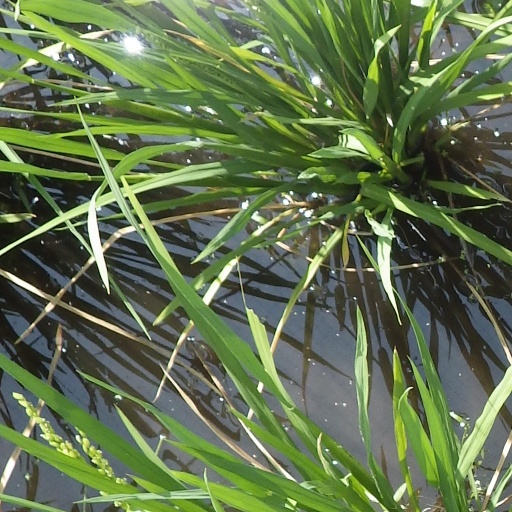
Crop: rice